Ohio River

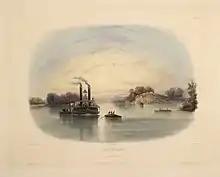
"Cave-in-rock, view on the Ohio" (circa 1832, Cave-In-Rock, Illinois): aquatint by Karl Bodmer from the book "Maximilian, Prince of Wied's Travels in the Interior of North America, during the years 1832–1834"

The economic connection of the Ohio Country to the East was significantly increased in 1818 when the National Road being built westward from Cumberland, Maryland, reached Wheeling, Virginia, (now West Virginia), providing an easier overland connection from the Potomac River to the Ohio River. The Wheeling Suspension Bridge was built over the river at Wheeling from 1847 to 1849, making the trip west easier. For a brief time, until 1851, it was the world's largest suspension bridge. The bridge survived the American Civil War, after having been improved in 1859. It was renovated again in 1872, and remains in use as the oldest vehicular suspension bridge in the U.S.